Kungälv

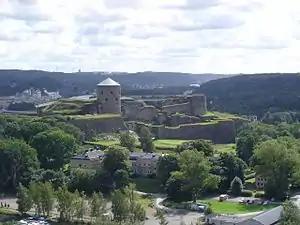
Bohus Fortress

According to official Swedish sources the city was founded in 1612, when the city of Konghelle was moved closer to the Bohus Fortress. However, this is disputed because other sources indicate that it was just a strategic relocation of the existing Norwegian city, the capital of Norway at one point under Sigurd I Magnusson, something frequently used for marketing and tourist purposes. For this reason, Kungälv could celebrate its "1000-year anniversary" in 1959.